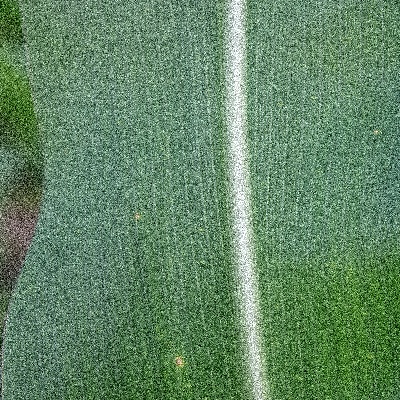
Label: Corn_(Maize)___Leaf_Spot